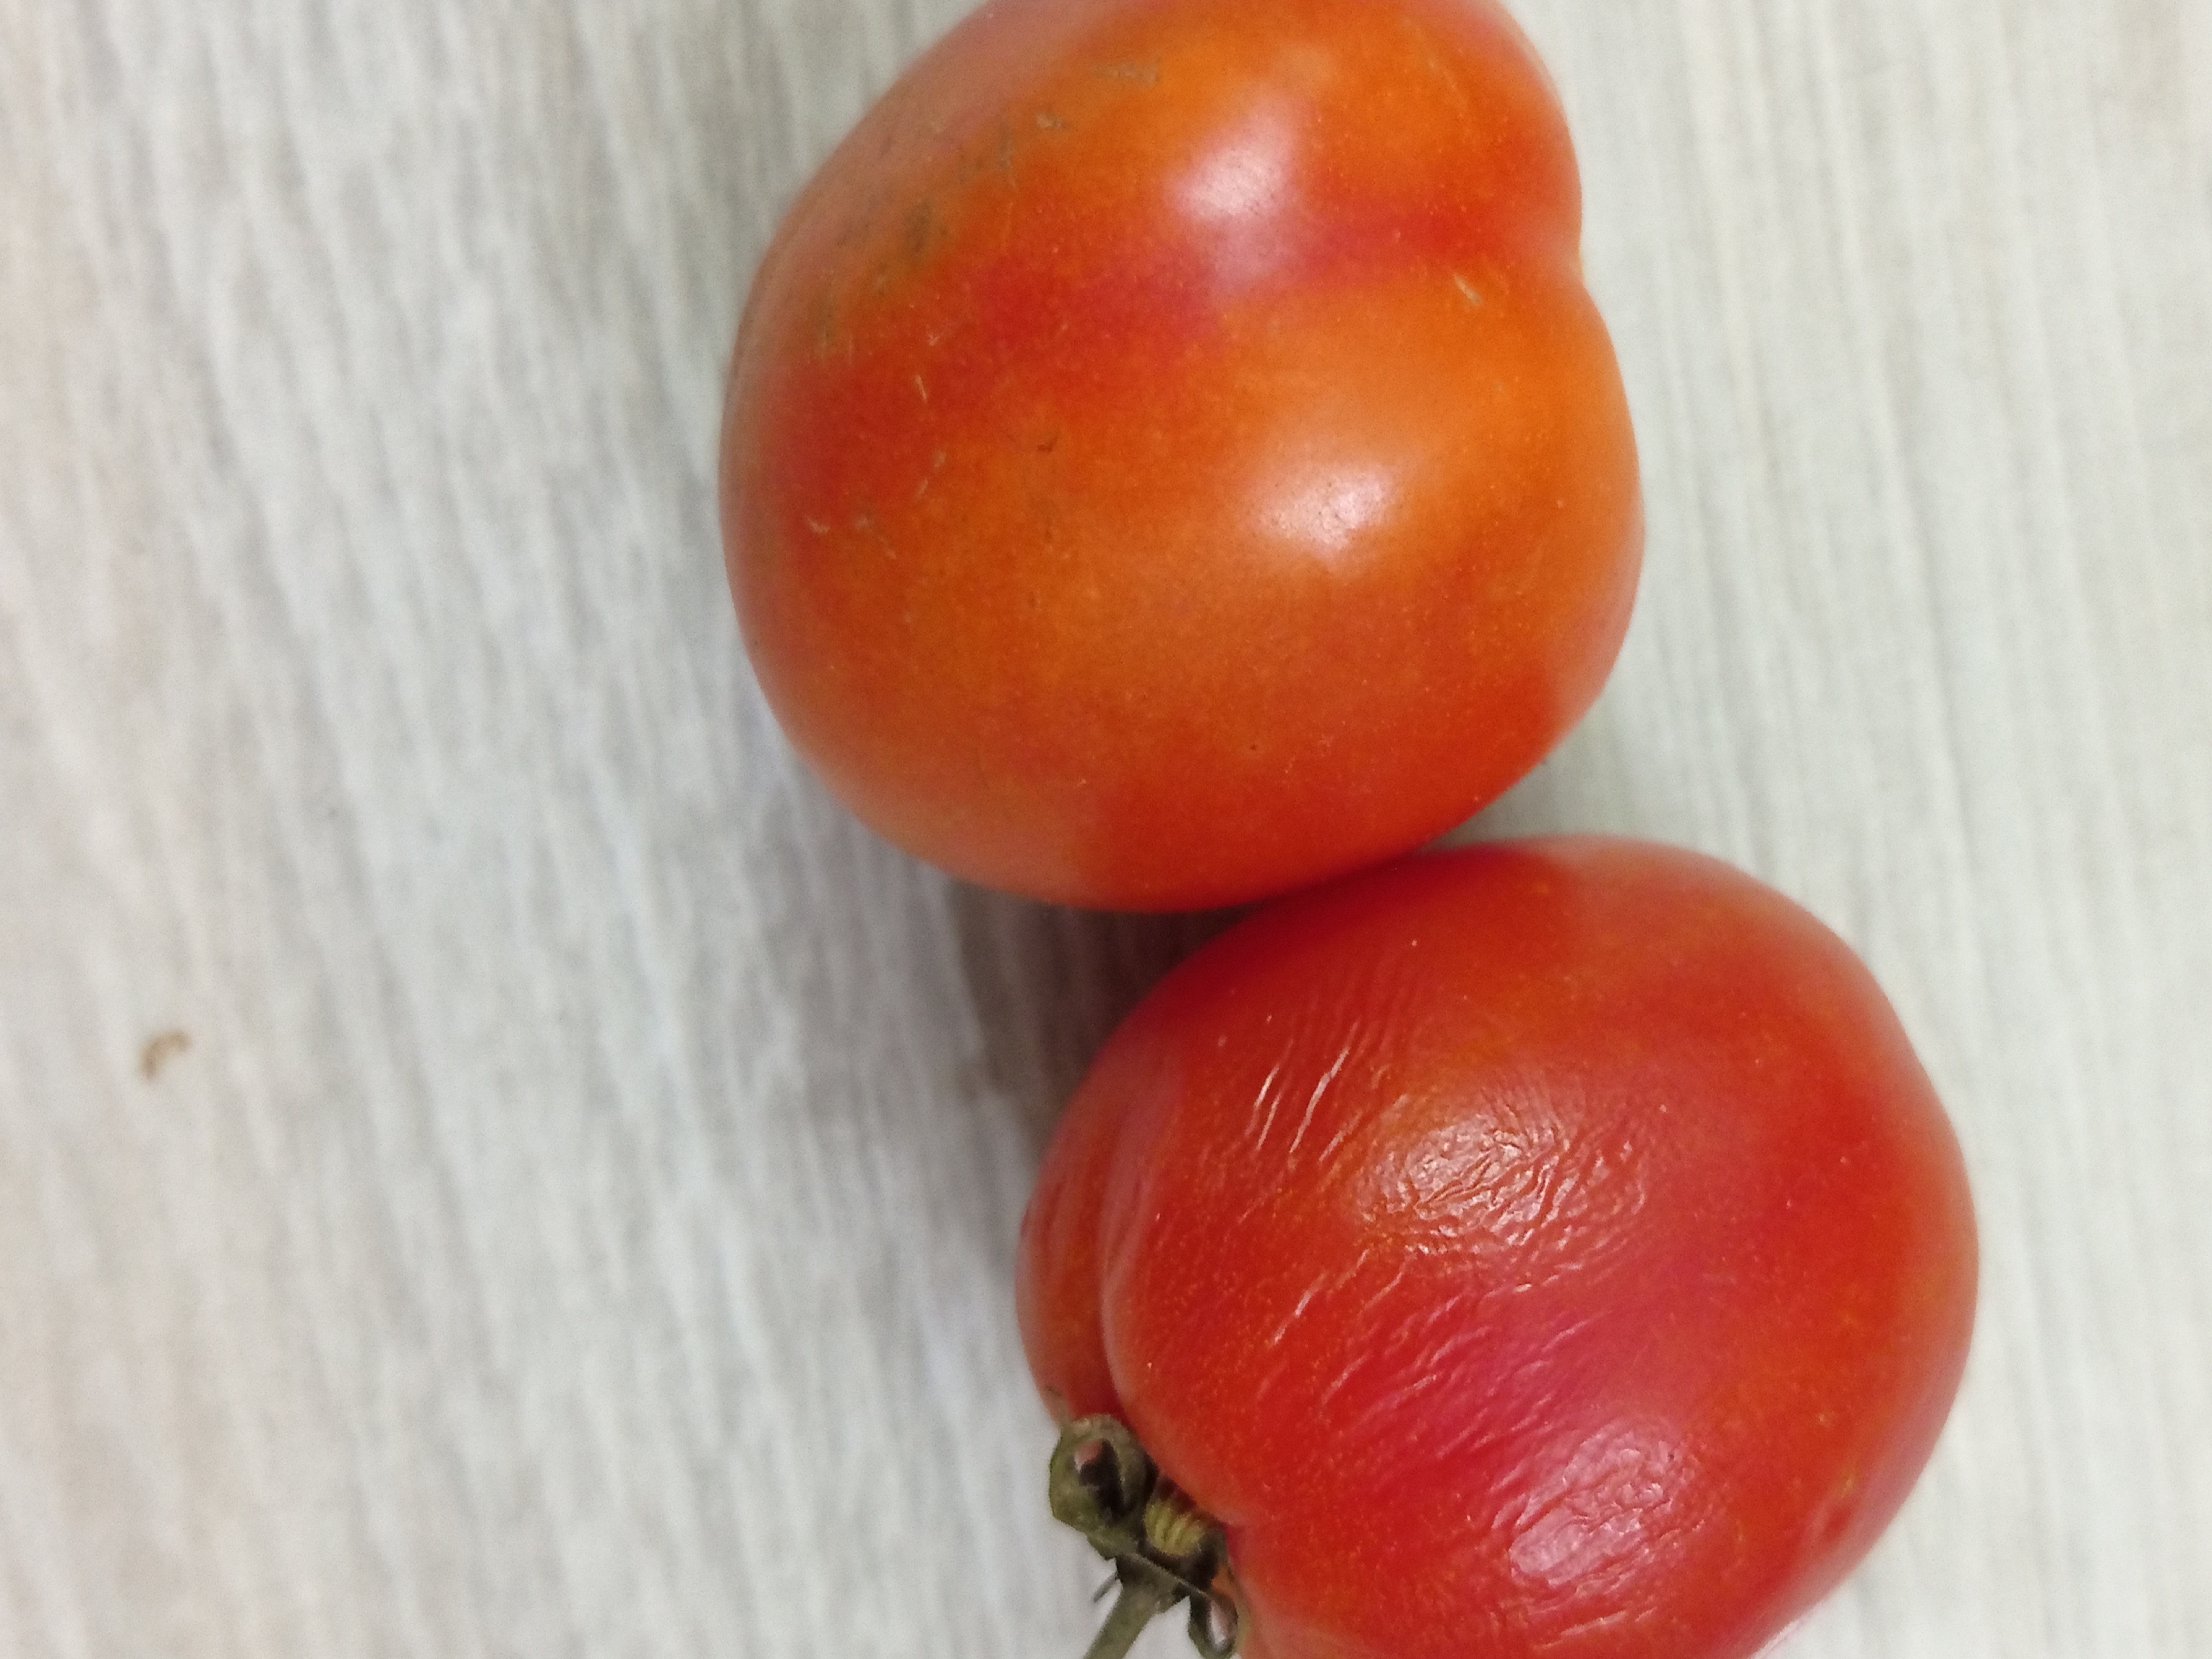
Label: Fresh